Bring On the Girls!

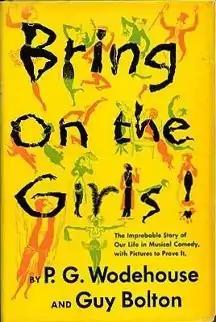
First US Edition

Bring on the Girls! is a semi-autobiographical collaboration between P. G. Wodehouse and Guy Bolton, first published in the United States on 5 October 1953 by Simon & Schuster, Inc., New York, and in the United Kingdom on 21 May 1954 by Herbert Jenkins, London.